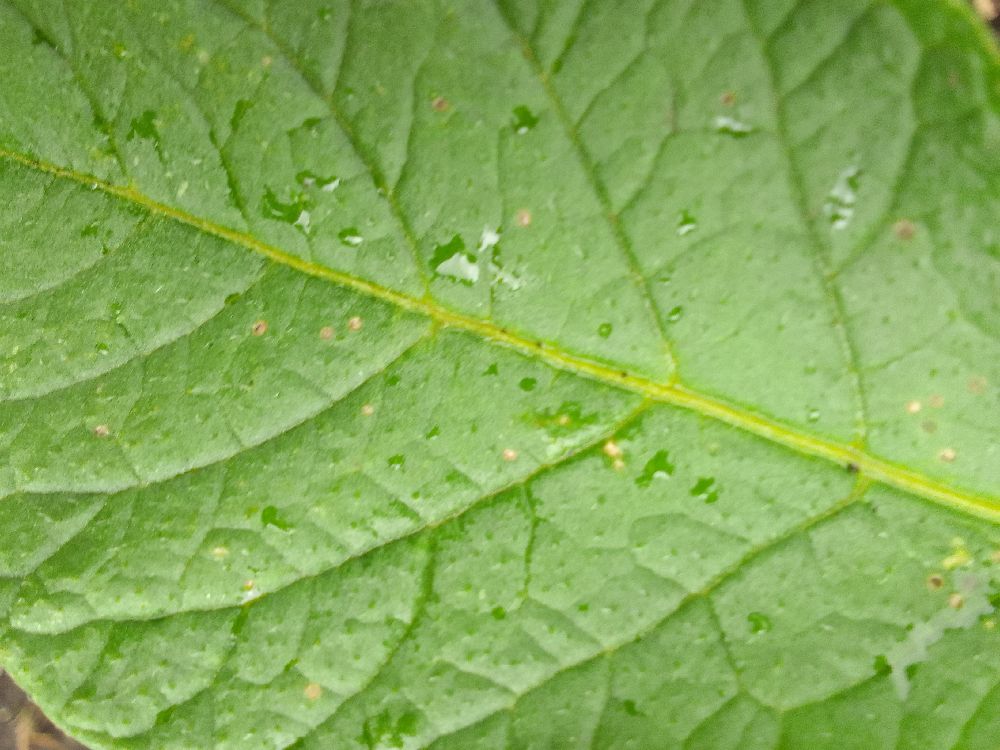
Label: Healthy